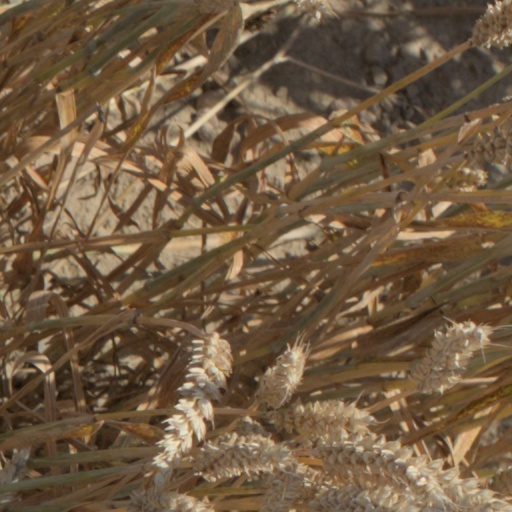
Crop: wheat